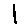
Label: 1